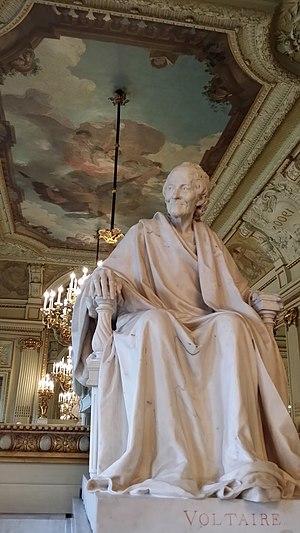
Jean-Antoine Houdon, né le 25 mars 1741 à Versailles et mort le 15 juillet 1828 à Paris, est un sculpteur français.